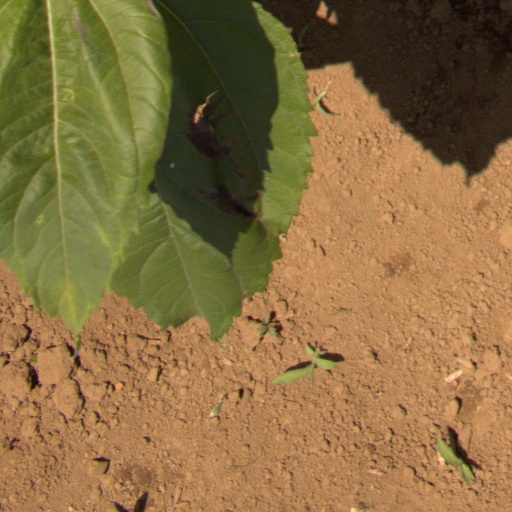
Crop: Jerusalem artichoke